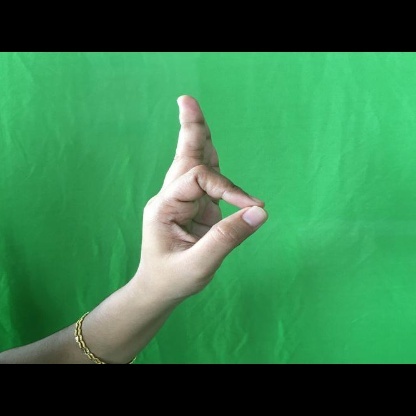
Mudra: Aralam